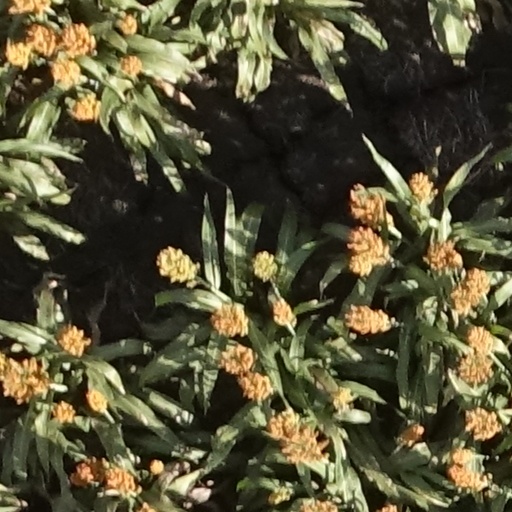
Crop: sorghum